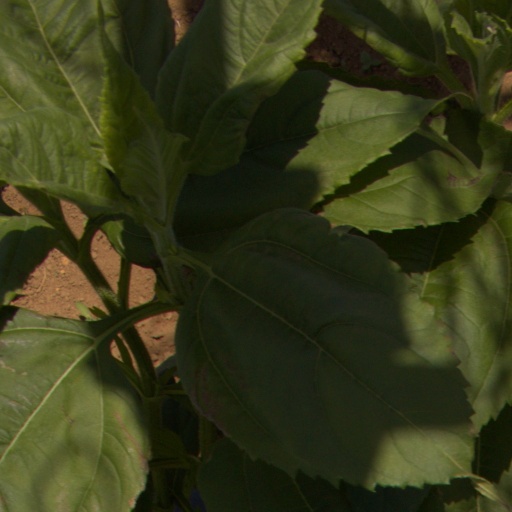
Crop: Jerusalem artichoke